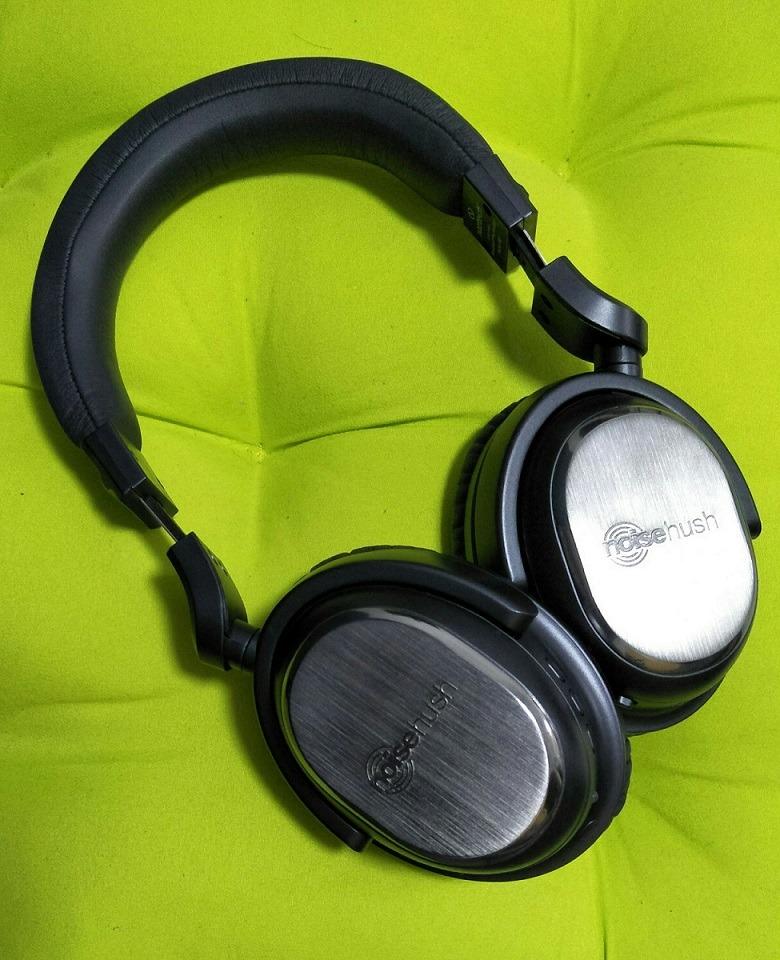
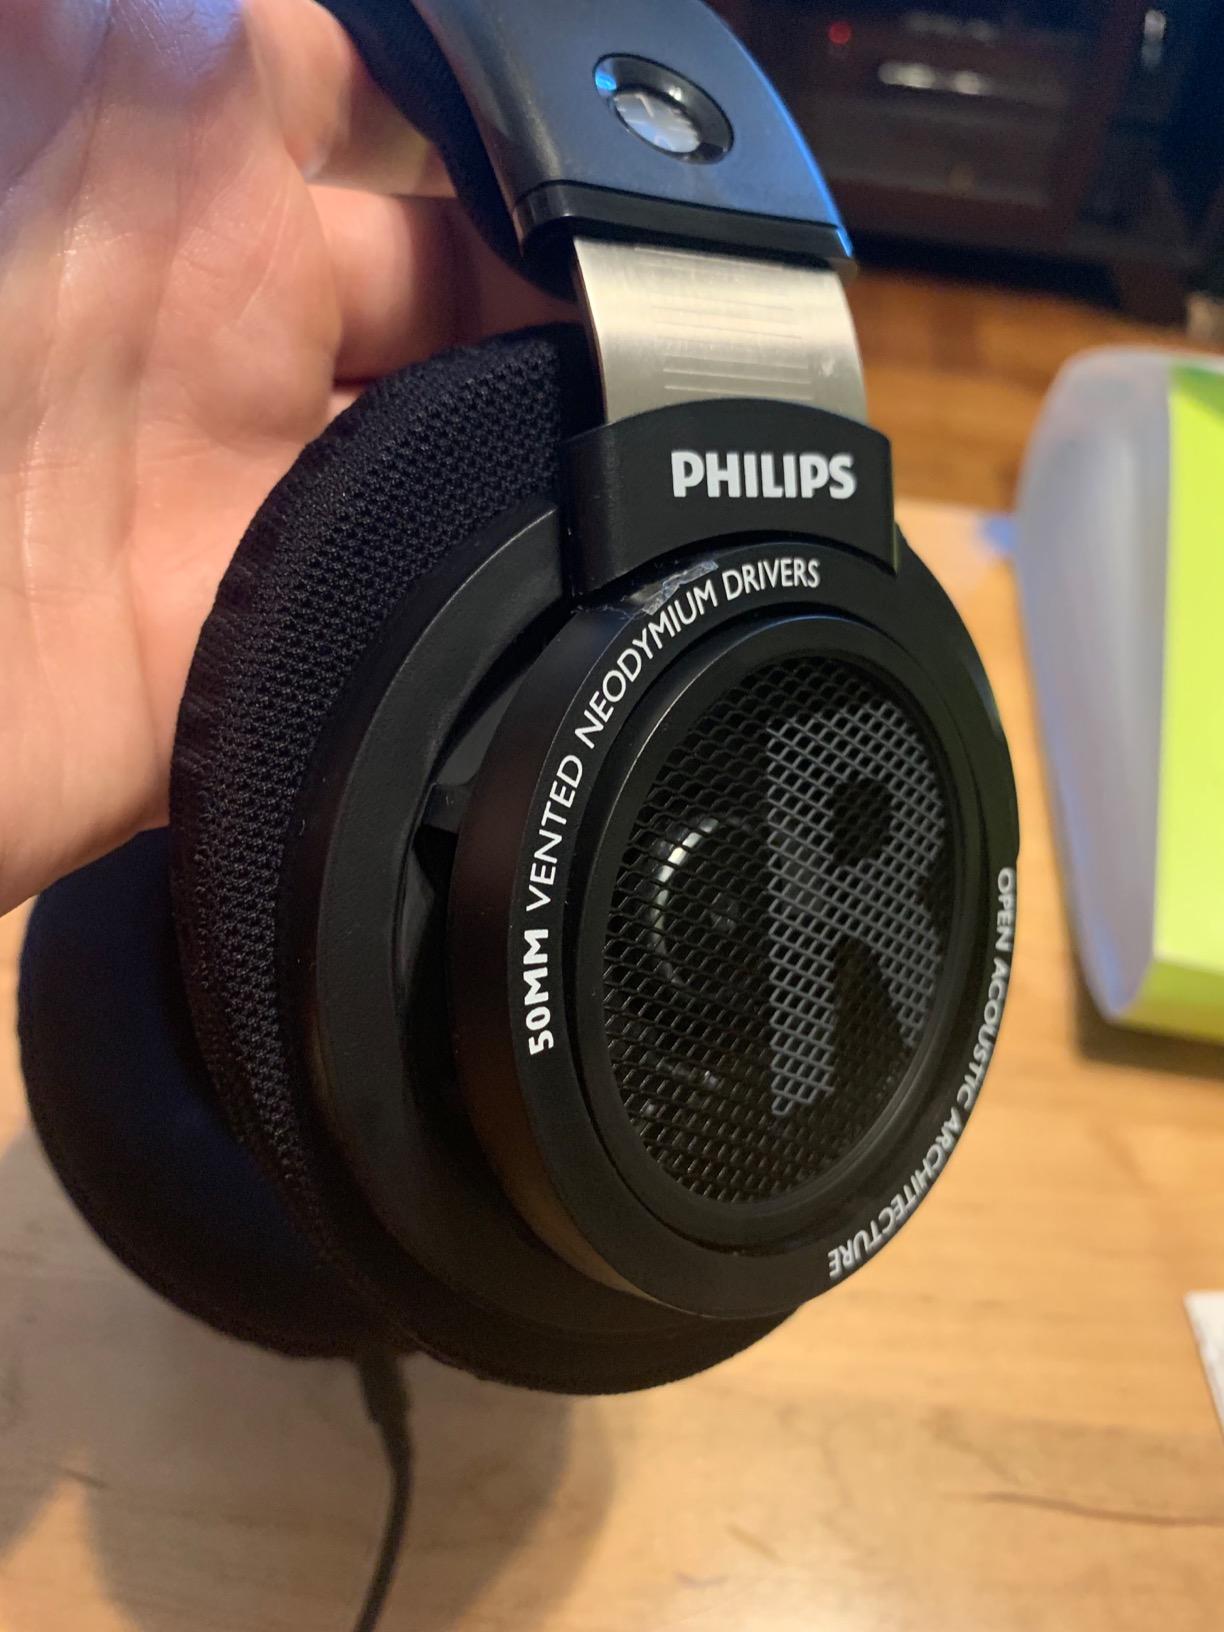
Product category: headphones
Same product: no